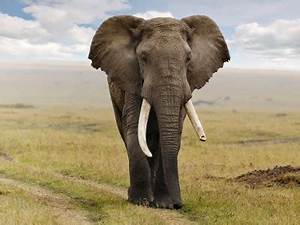
Label: elephant